Captain Prabhakaran

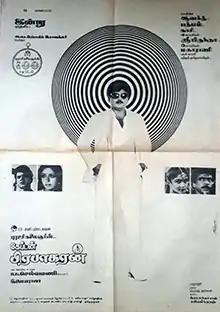
Poster

Captain Prabhakaran is a 1991 Indian Tamil-language action film directed by R. K. Selvamani. It stars Vijayakanth in the lead role. It also features Mansoor Ali Khan, Rupini, Livingston and Ramya Krishnan, while R. Sarathkumar appears in a cameo role. It was Vijayakanth's 100th film, and popularised the sobriquet "captain" for him.